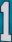
Number: 1